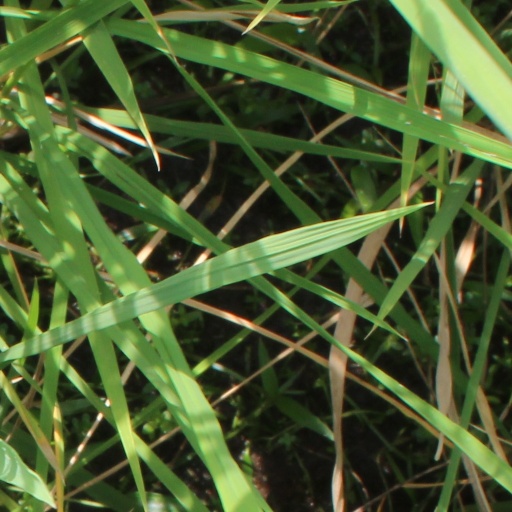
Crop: rice